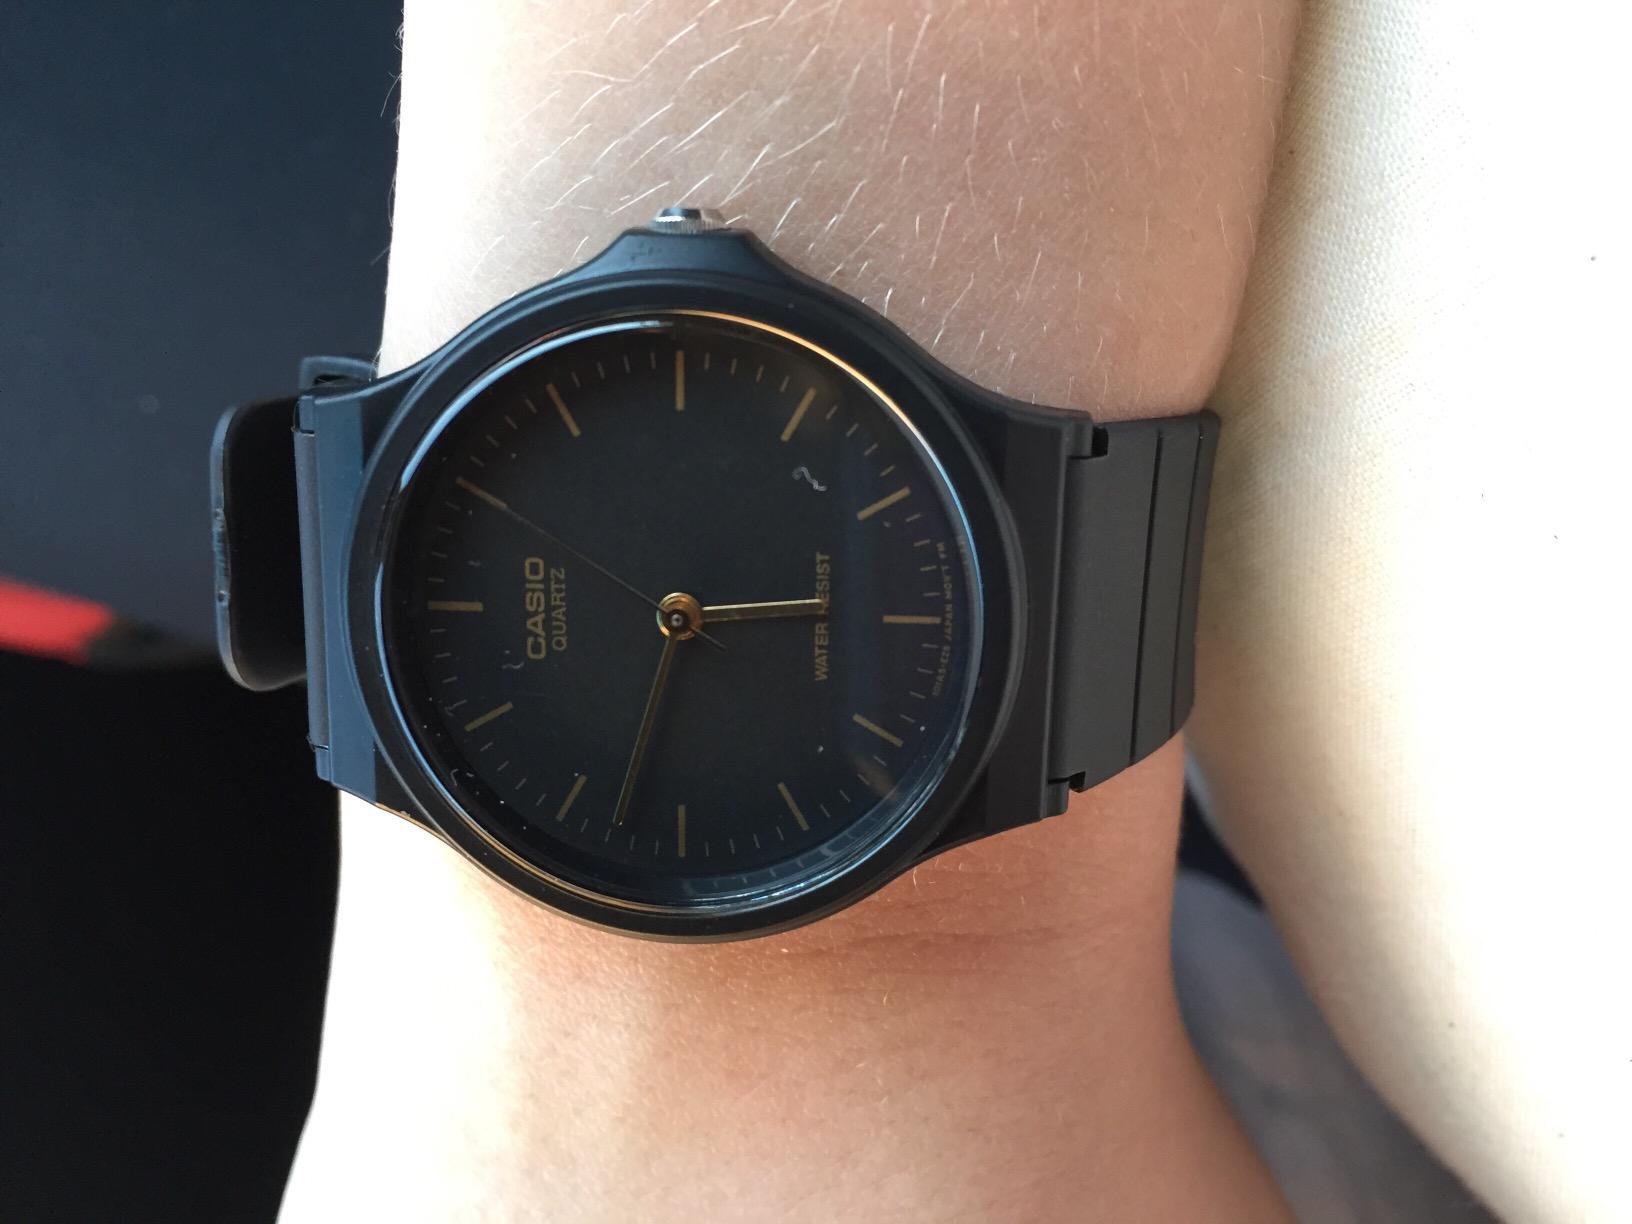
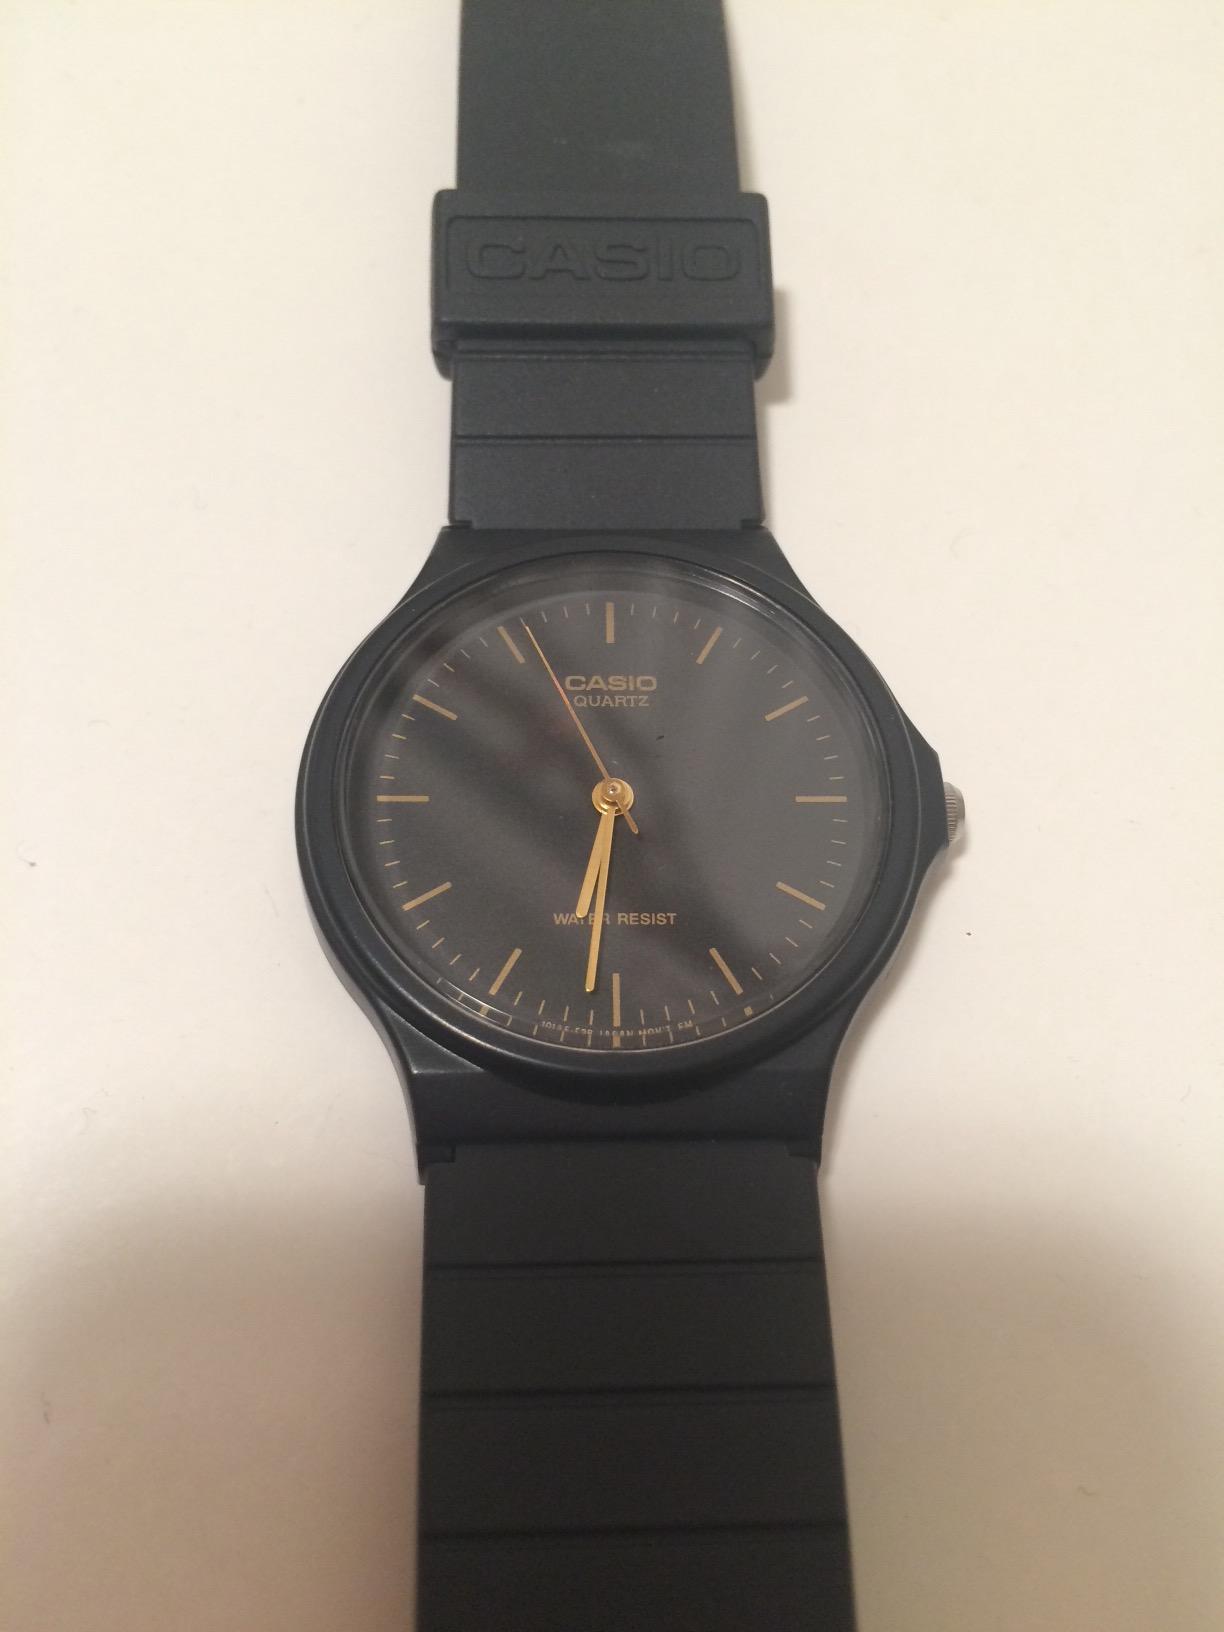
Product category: accessories_watch
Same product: yes